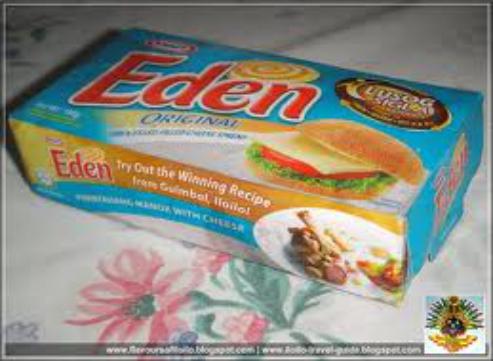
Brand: Eden Cheese
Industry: Food